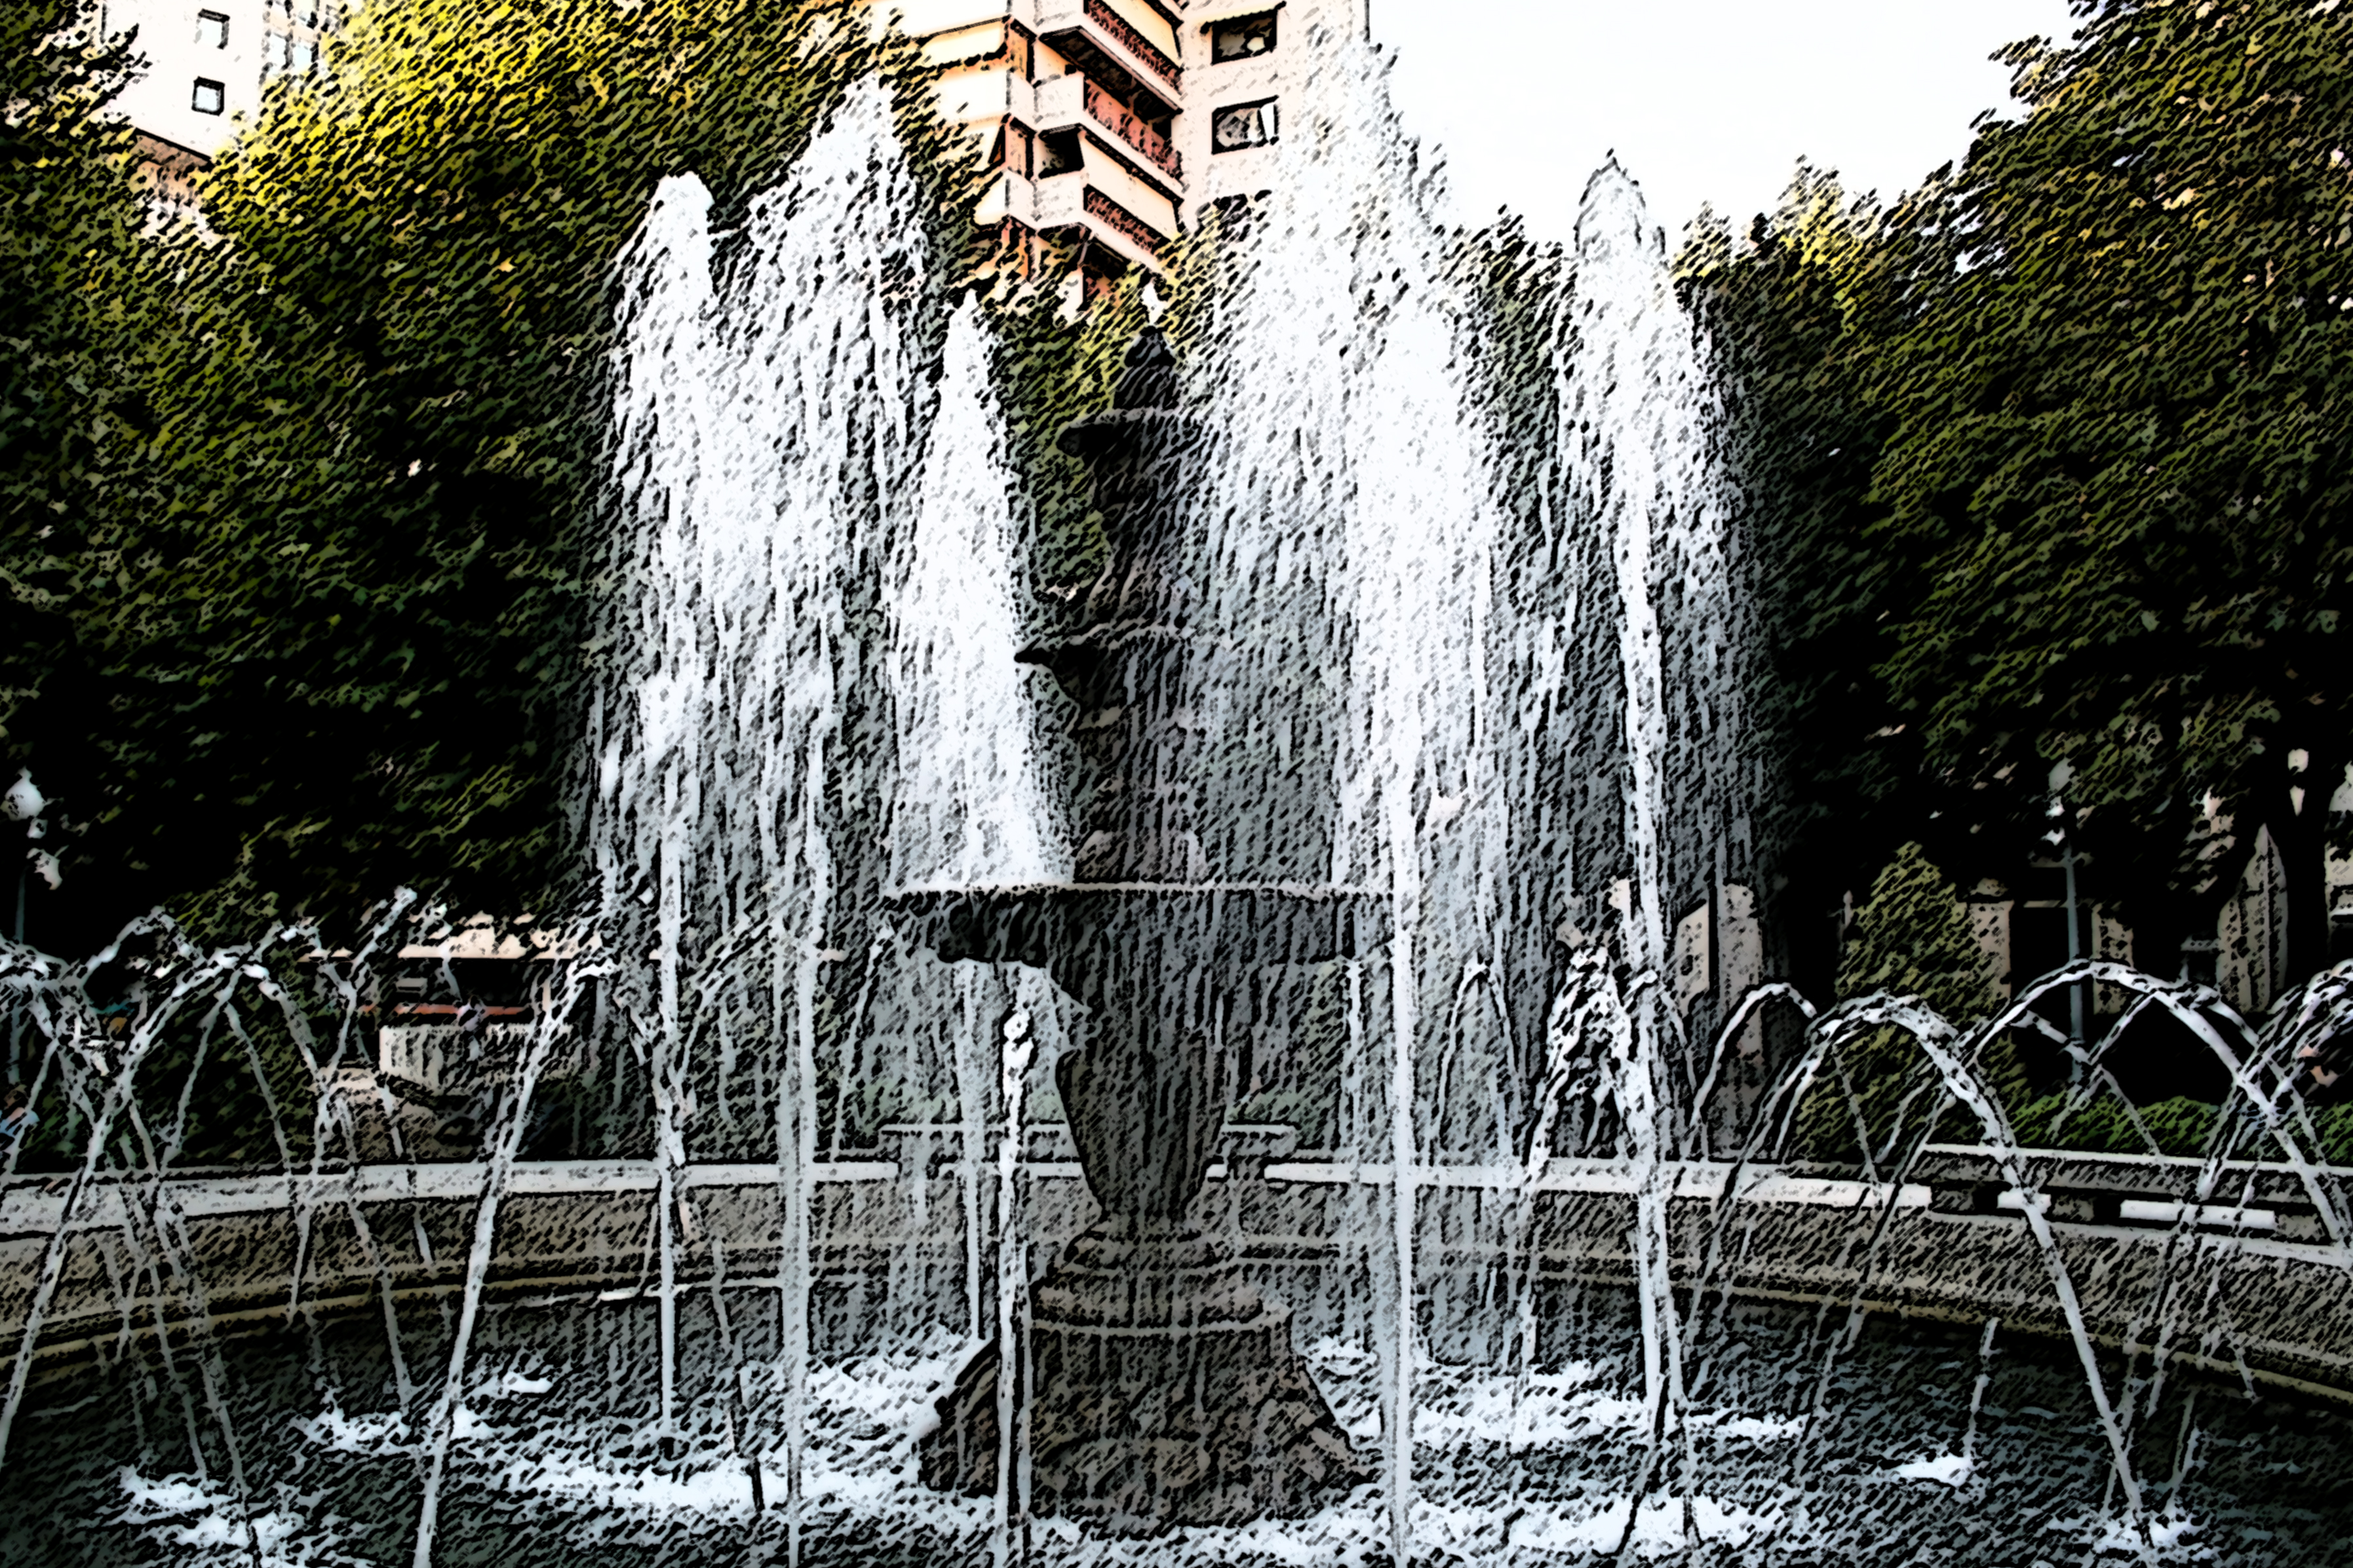
nature, fountain, water, tree, water feature, water resources, botany, black and white, architecture, sky, watercourse, font, plant, branch, garden, monochrome